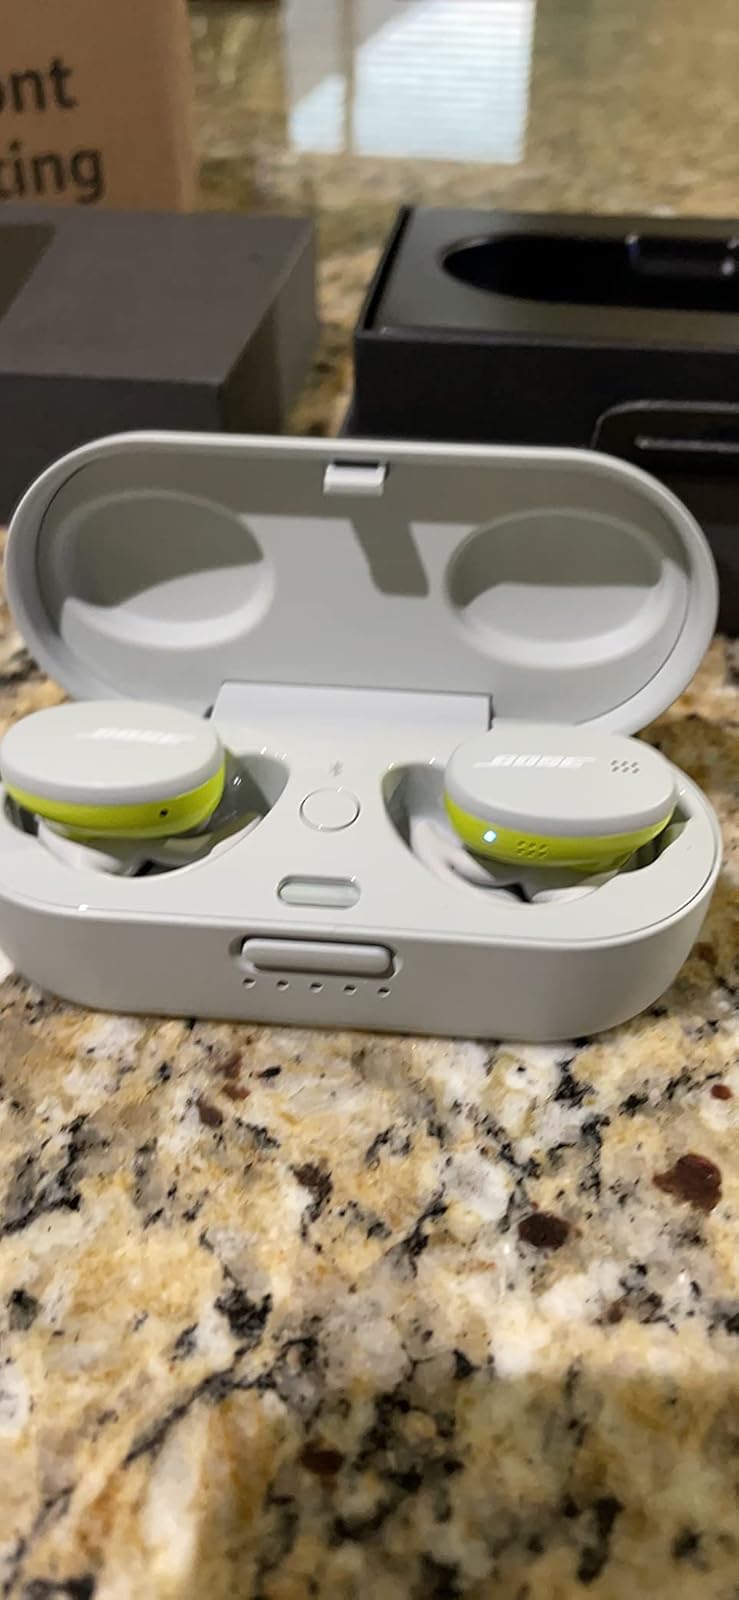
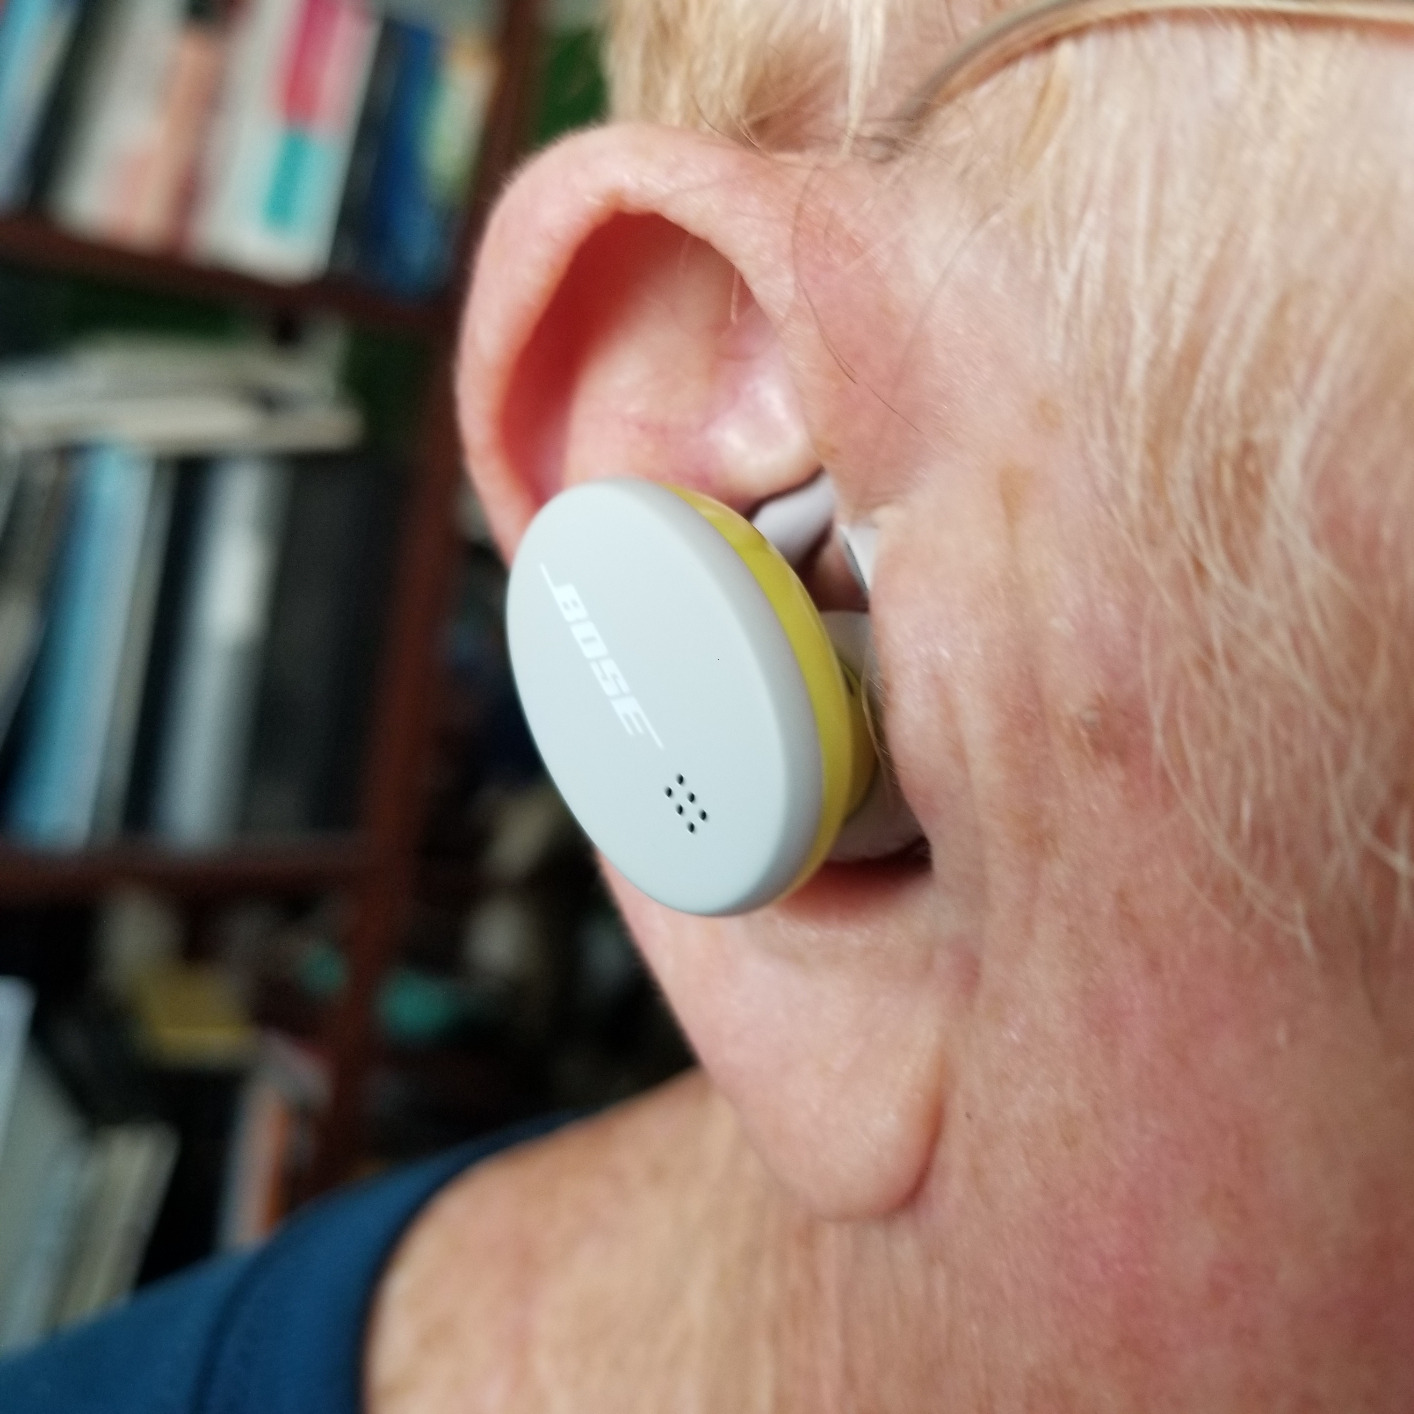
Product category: earbuds
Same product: yes